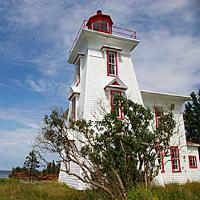
Weather: sun or clear